SPHEREx

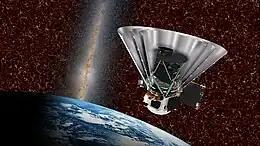
Artist's impression of SPHEREx in space

SPHEREx will use a spectrophotometer to perform an all-sky survey that will measure near-infrared spectra from 0.75 to 5.0 micrometers. It will employ a single instrument with a single observing mode and no moving parts to map the entire sky (in 96